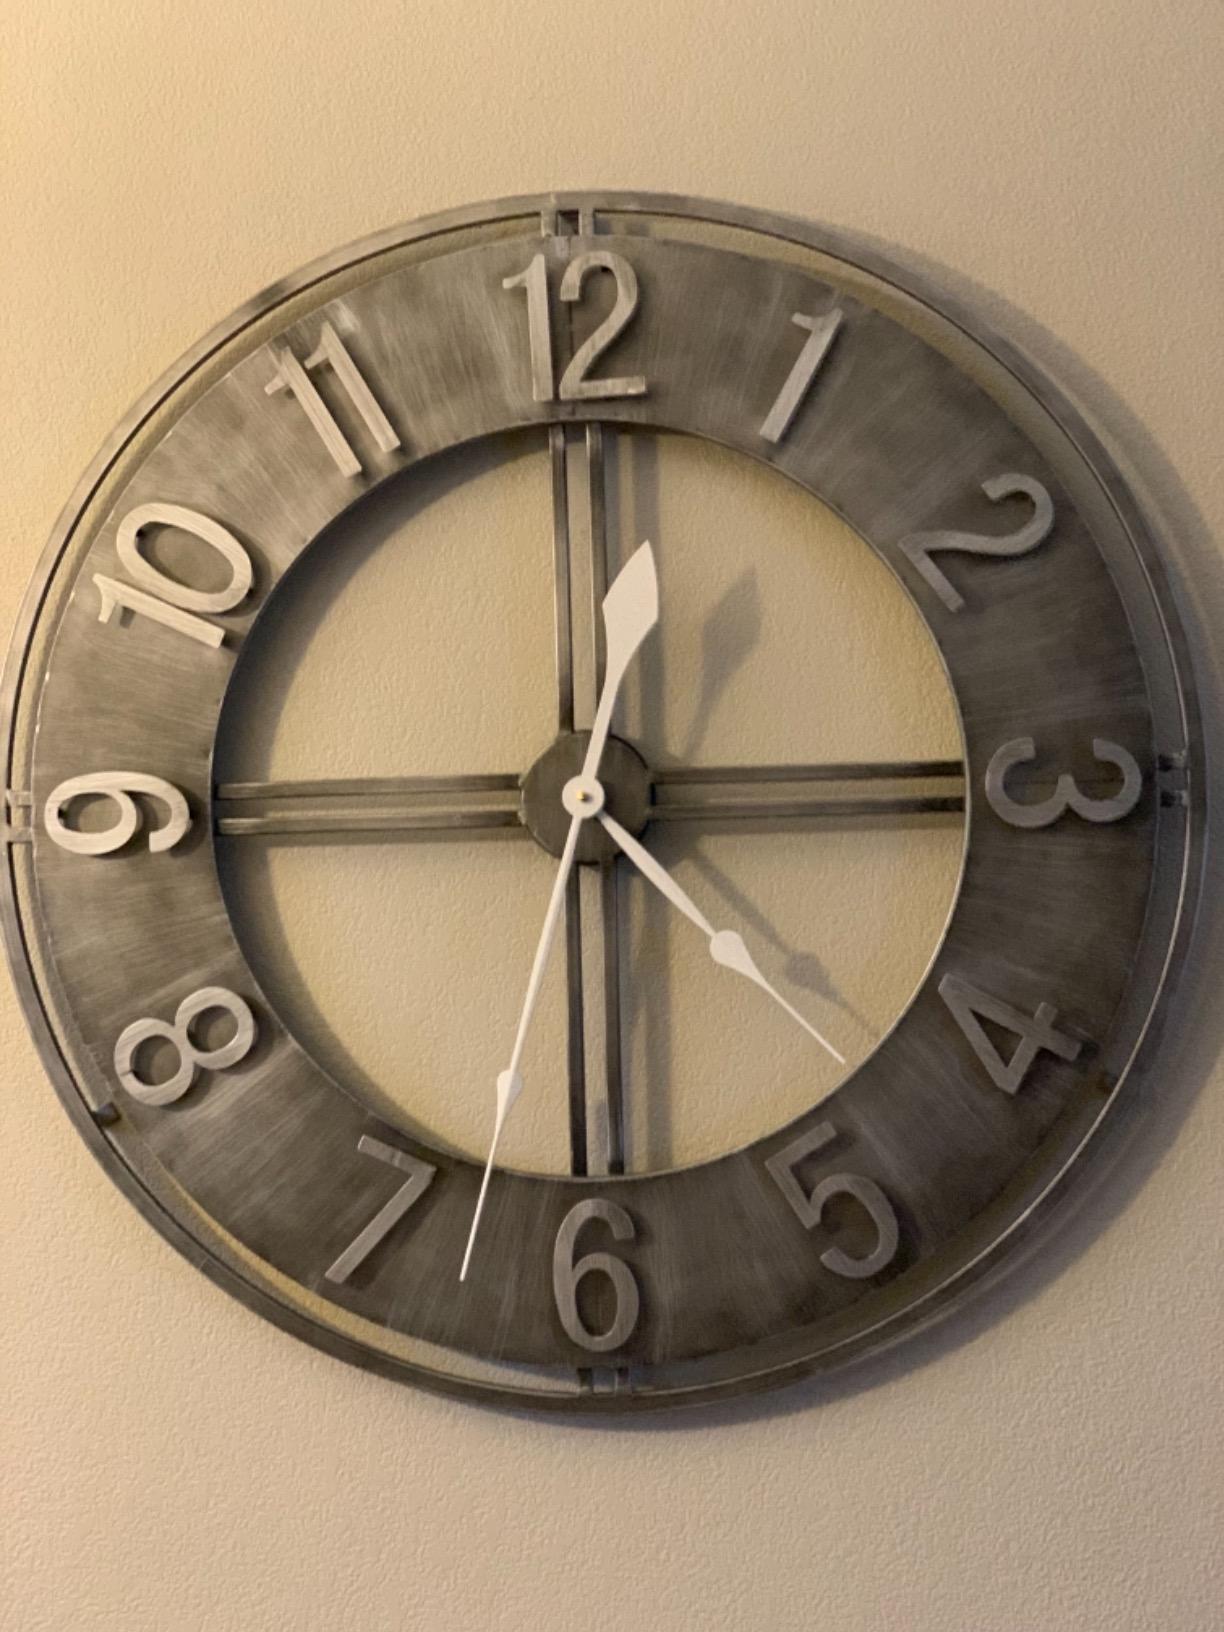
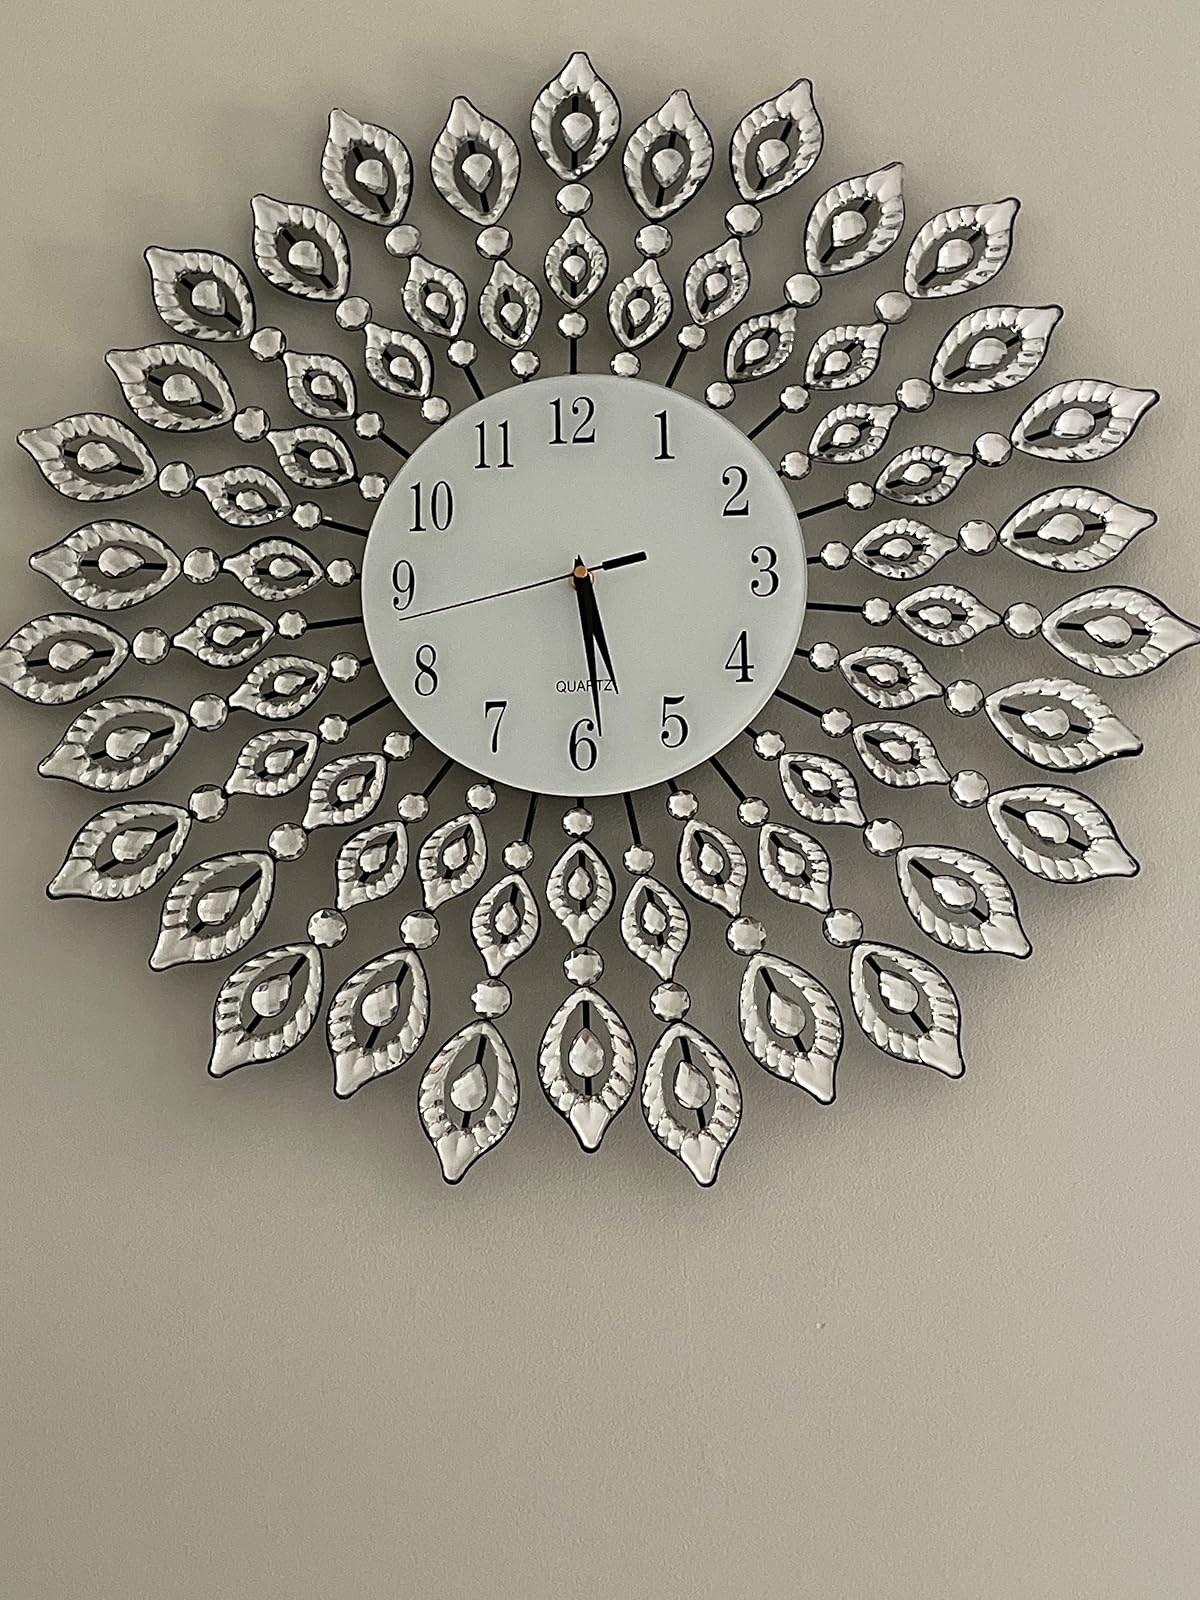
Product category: clock
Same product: no